Mount Everest

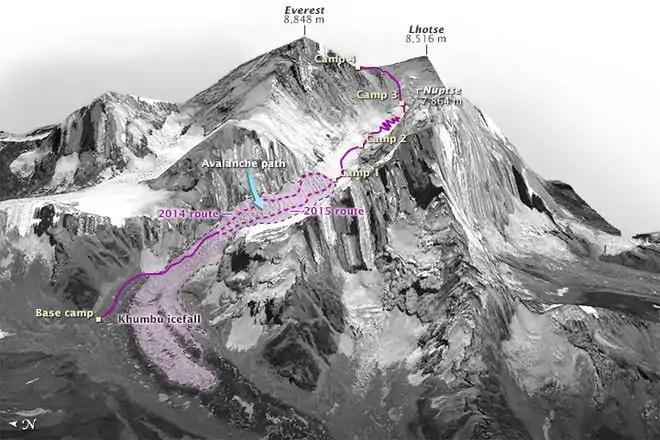
The location of the fatal ice avalanche on the 2014 route, and the revised 2015 route through the Khumbu

The Polish climber Andrzej Zawada headed the first winter ascent of Everest, the first winter ascent of an eight-thousander. On 15 January, the team managed to set up Camp III at above sea level, but further action was stopped by hurricane-force winds. The weather improved after 11 February, when Leszek Cichy, Walenty Fiut and Krzysztof Wielicki set up camp IV on South Col at . Cichy and Wielicki started the final ascent at 6:50am on 17 February. At 2:40pm Andrzej Zawada at base camp heard the climbers' voices over the radio – "We are on the summit! The strong wind blows all the time. It is unimaginably cold." The successful winter ascent started a new decade of Winter Himalaism, which became a Polish specialisation. After 1980 Poles did ten first winter ascents on 8000 metre peaks.